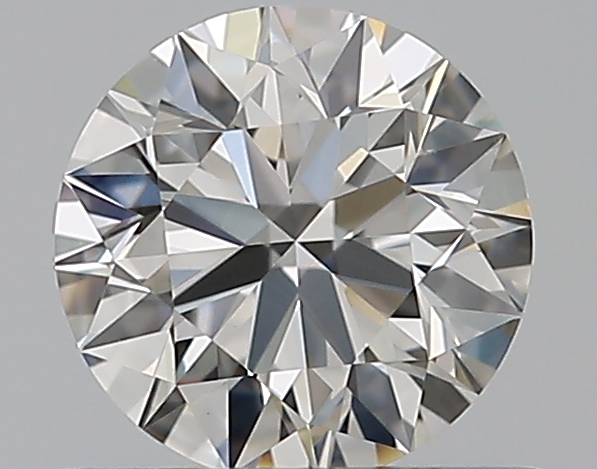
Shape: round
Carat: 0.5
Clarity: VS2
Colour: G
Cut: EX
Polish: EX
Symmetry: EX
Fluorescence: N
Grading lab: GIA
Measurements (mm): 5.05 x 5.08 x 3.17